Intercalated disc

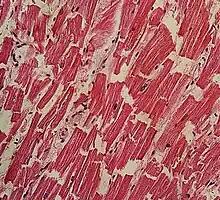
Ruptured intercalated discs, in this case regarded as a visual artifact.

Ruptured intercalated discs, when seen on histopathology, have two main causes: